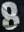
Number: 8